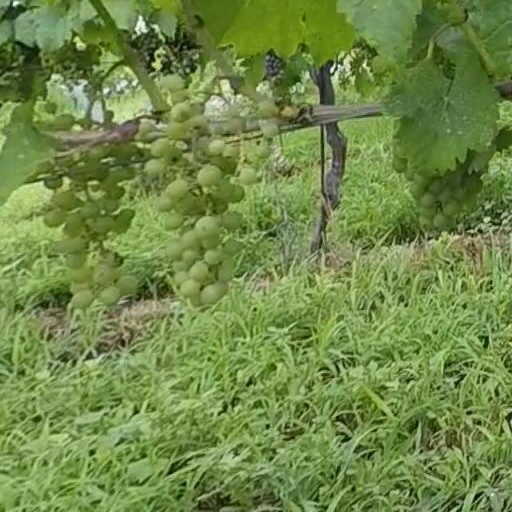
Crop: grape